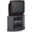
Label: television